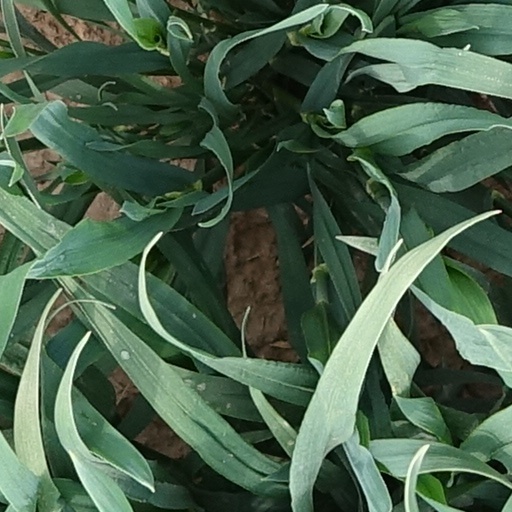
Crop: wheat